Unit of measurement

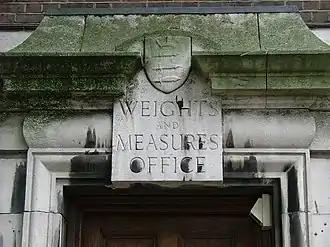
The former Weights and Measures office in Seven Sisters, London

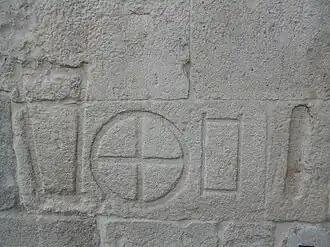
Units of measurement, Palazzo della Ragione, Padua

A unit of measurement, or unit of measure, is a definite magnitude of a quantity, defined and adopted by convention or by law, that is used as a standard for measurement of the same kind of quantity. Any other quantity of that kind can be expressed as a multiple of the unit of measurement.